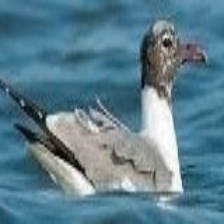
Species: LAUGHING GULL
Scientific name: LEUCOPHAEUS ATRICILLA